Tokyo Midtown Hibiya

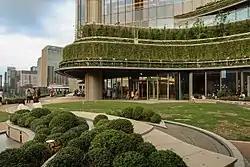
Level 6 Garden

The project site overlooks Hibiya Park on a site previously occupied by the Sanshin Building (1930) and the Hibiya Mitsui Building (1960), the latter having been the head office of Mitsui Bank then of Sumitomo Mitsui Financial Group. The primary developer was Mitsui Fudosan, working in concert with several partners. The same developer owned and operated the larger Tokyo Midtown (東京ミッドタウン) multipurpose project in Tokyo’s Roppongi neighbourhood.